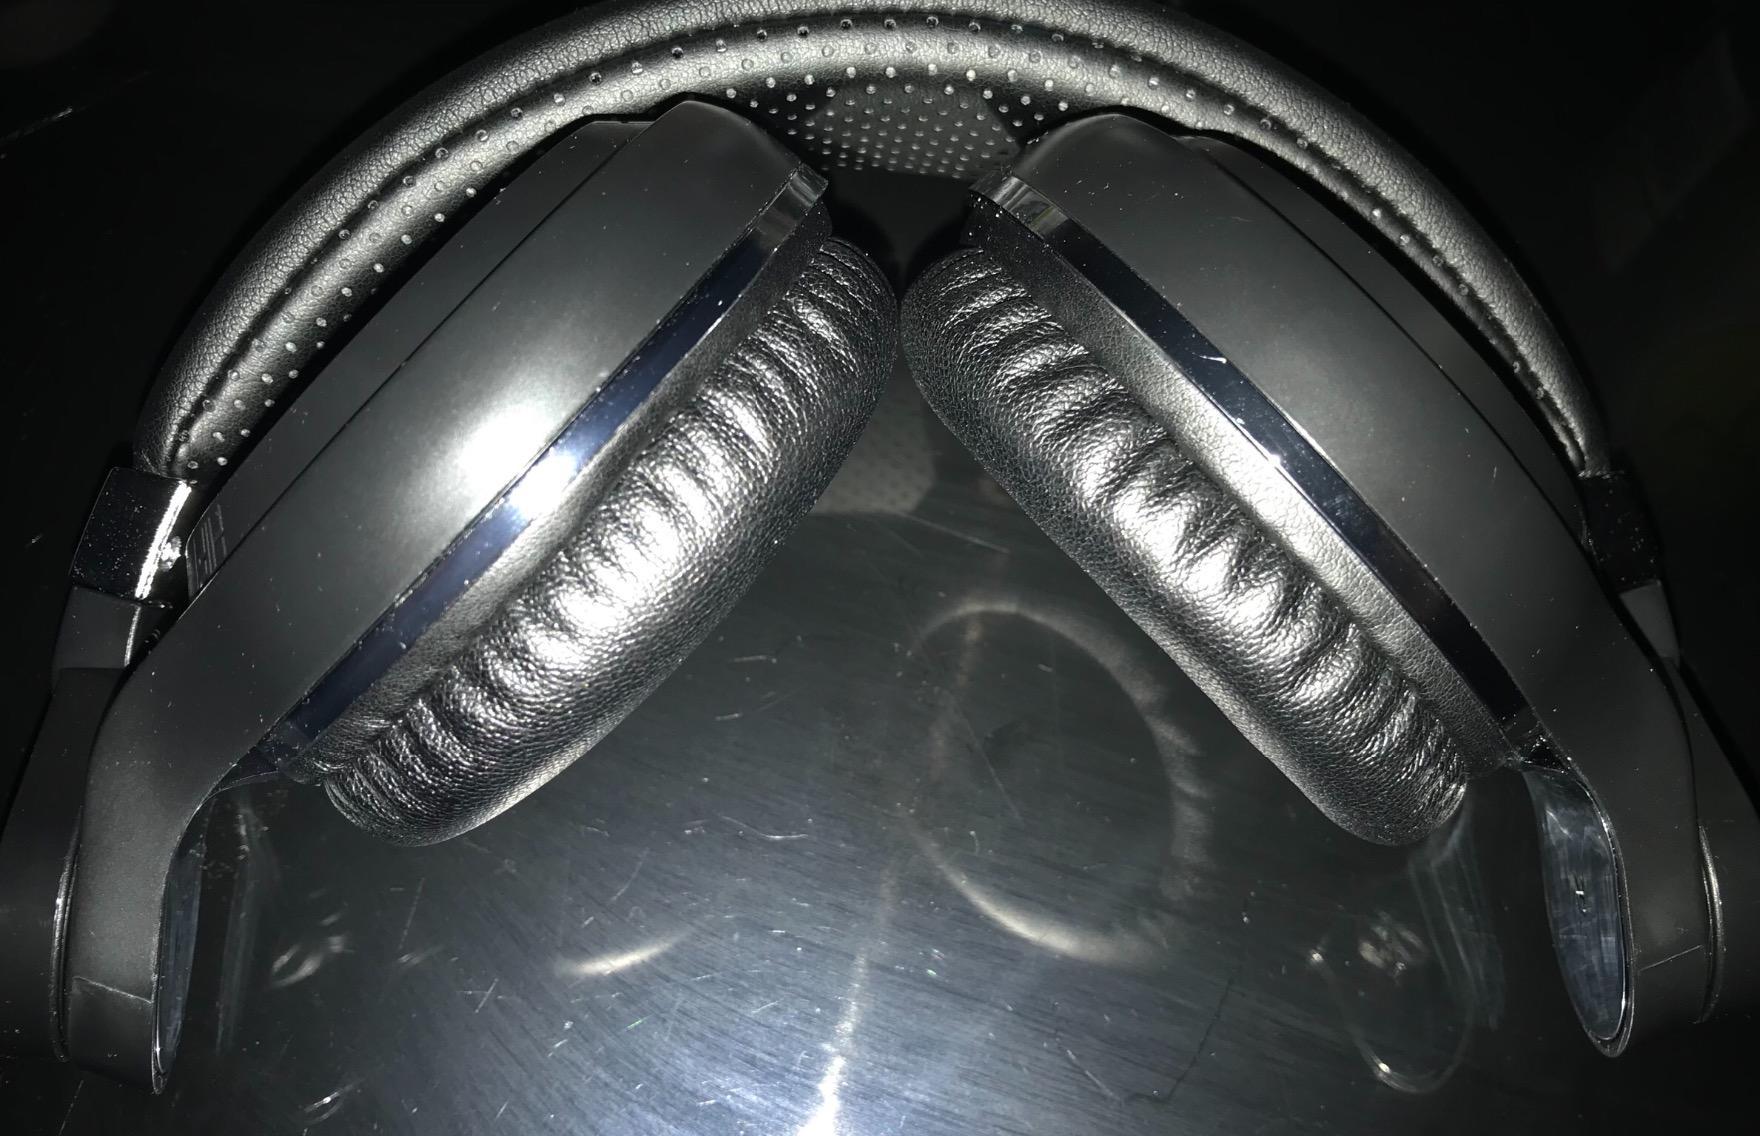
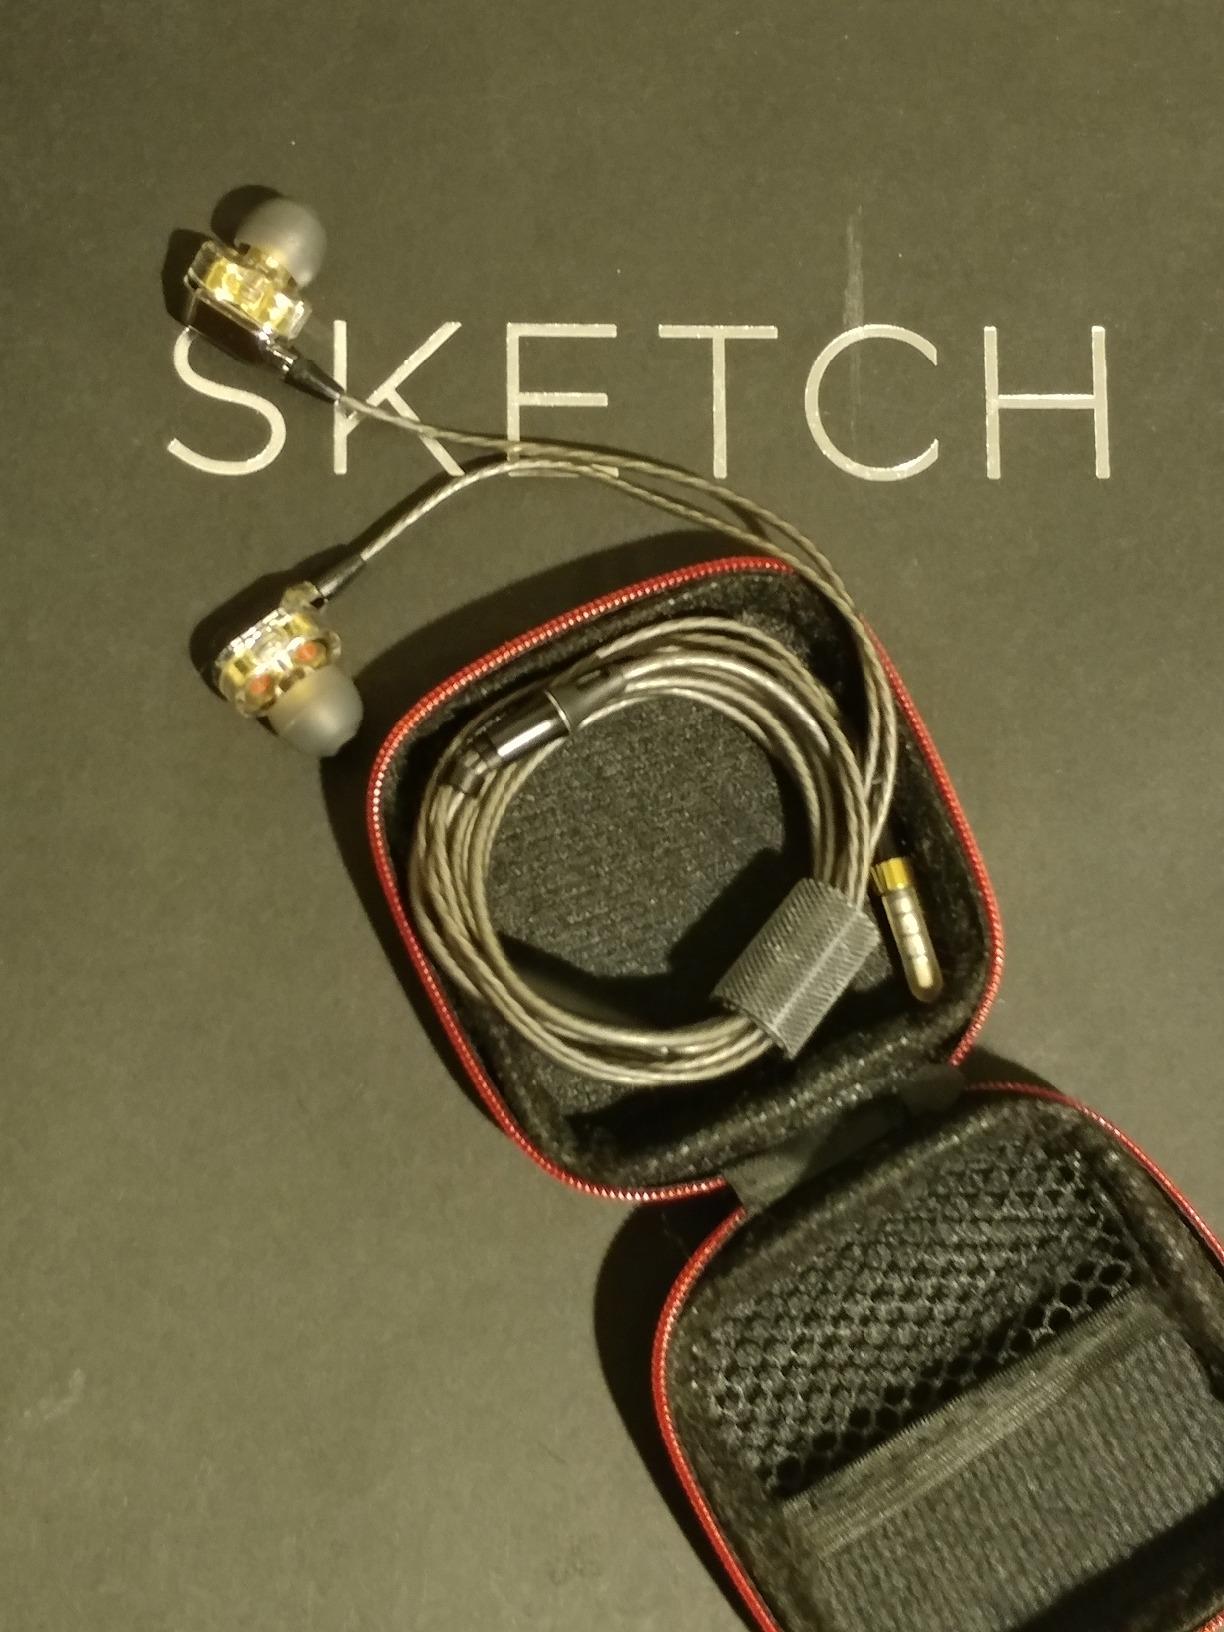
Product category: headphones
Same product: no